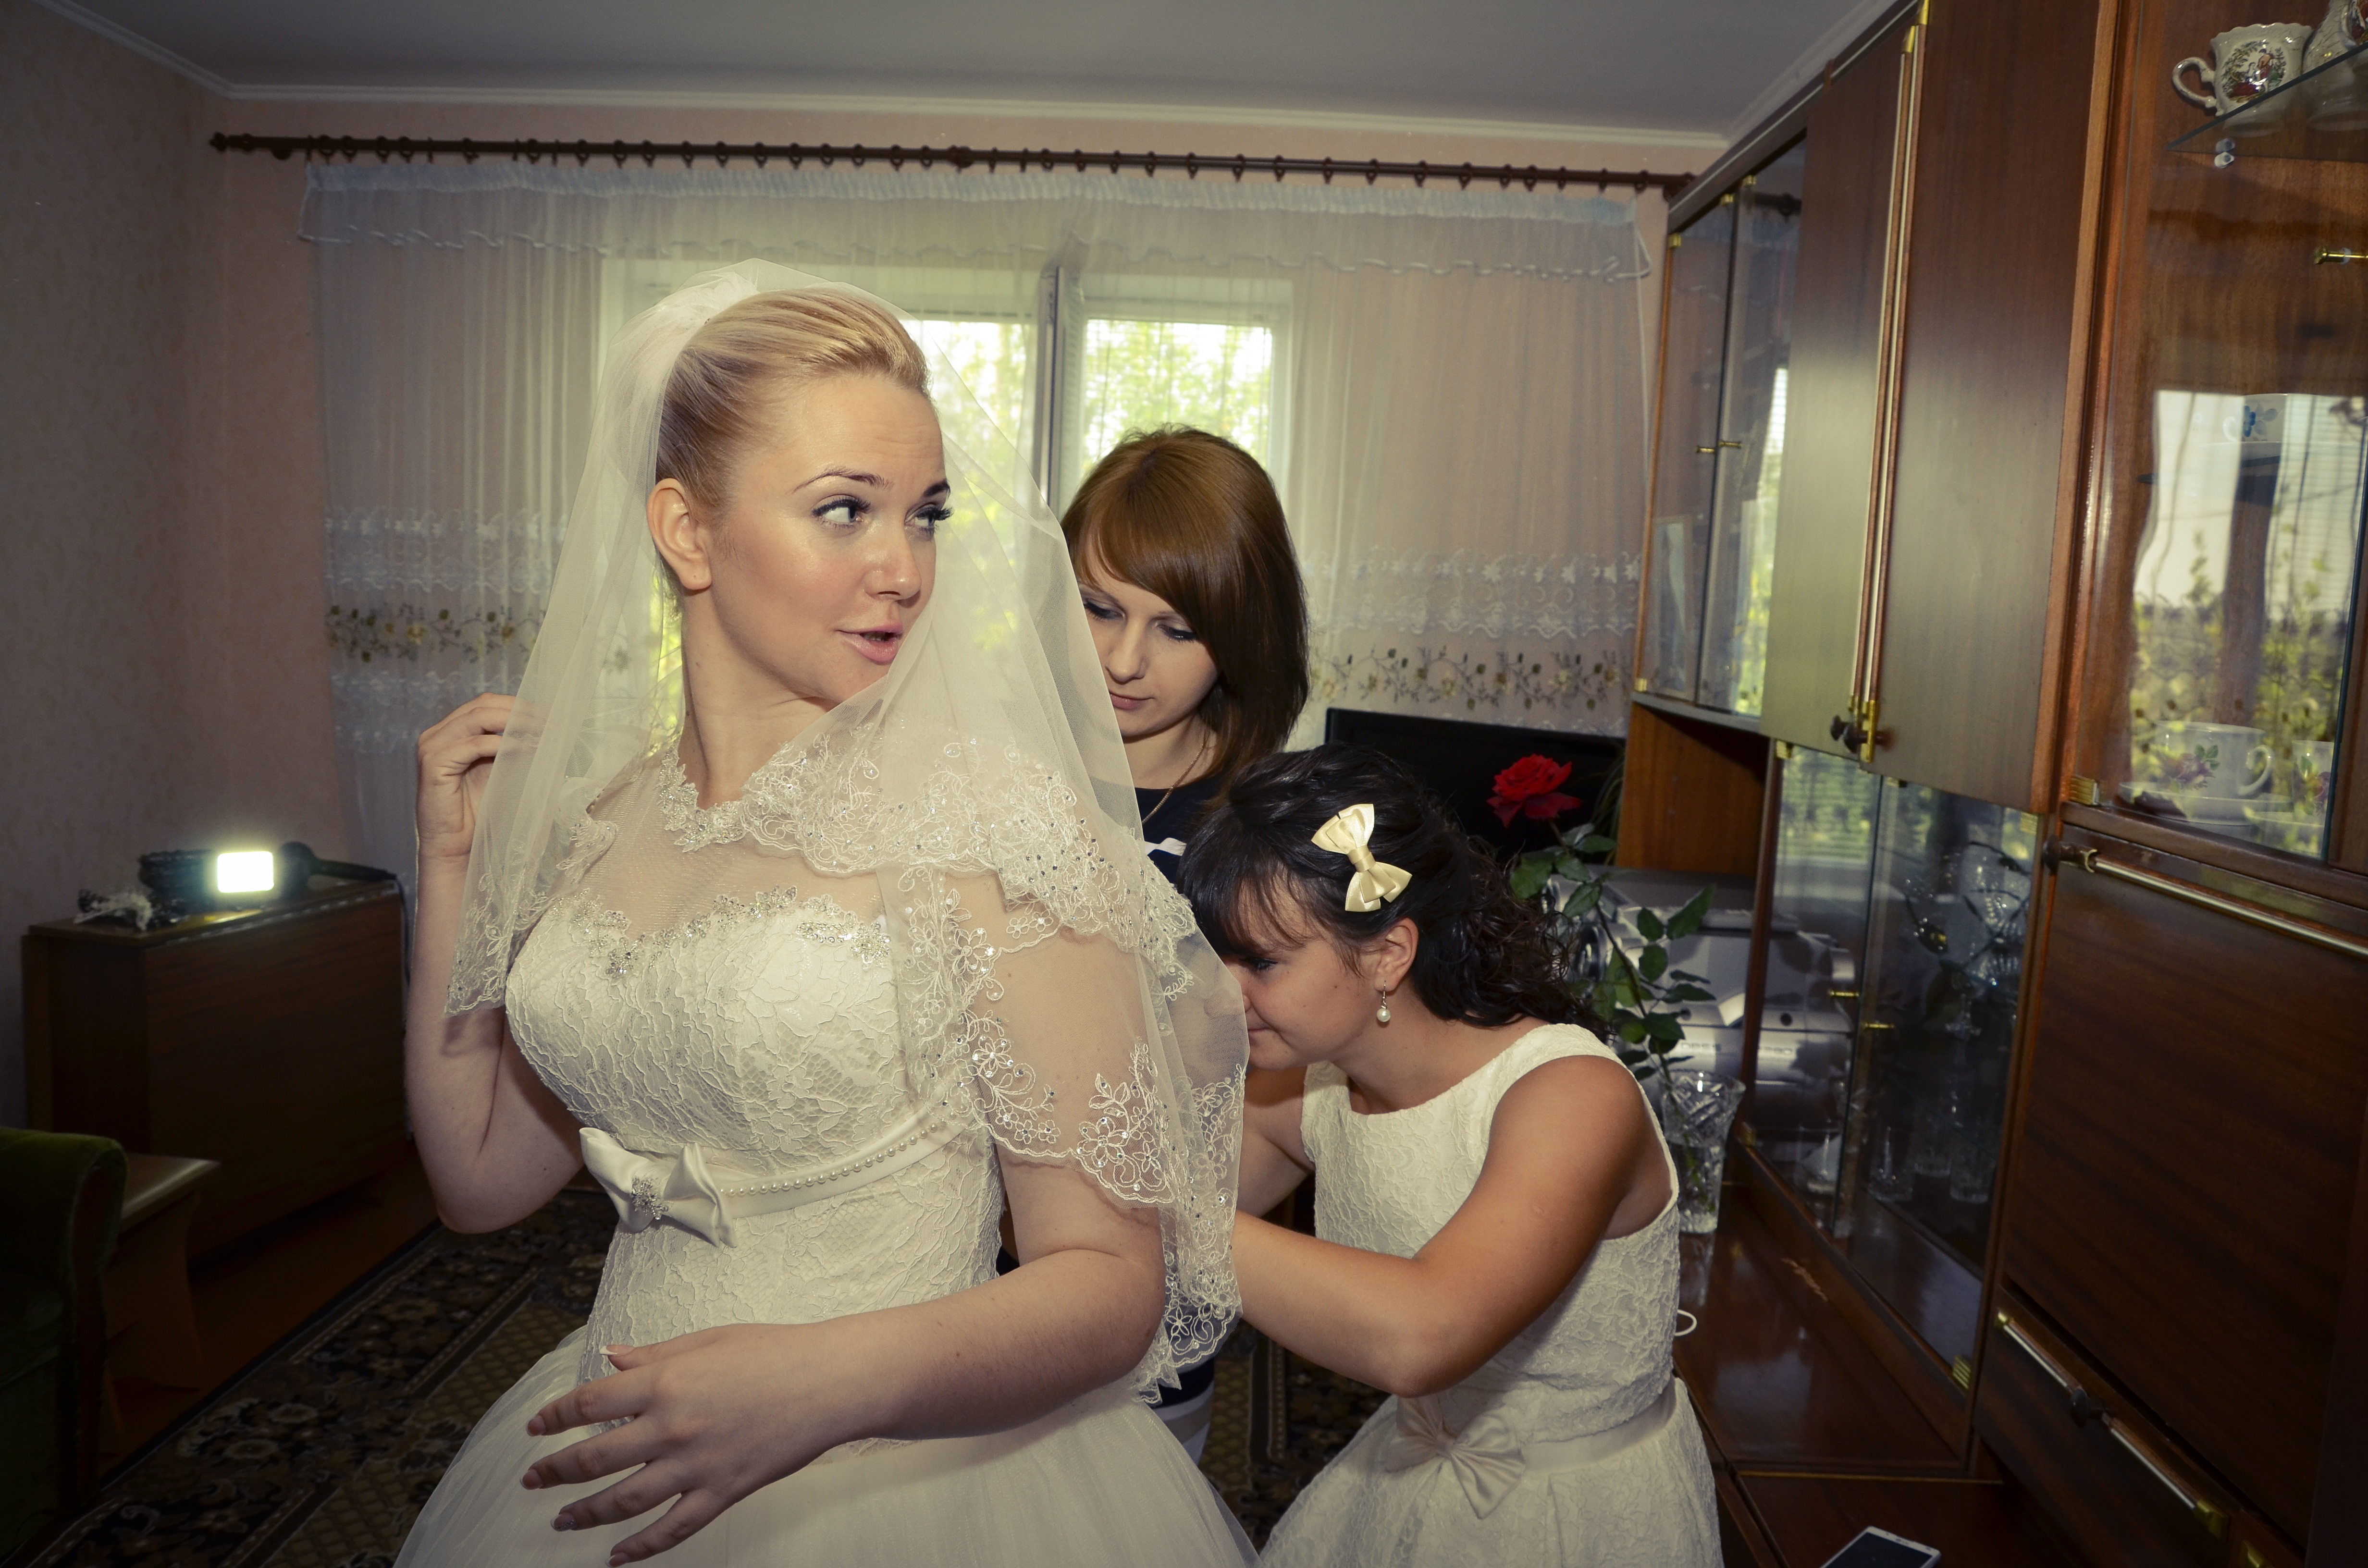
woman, wedding, wedding dress, bride, groom, marriage, ceremony, dress, event, preparations, wed, bridesmaids